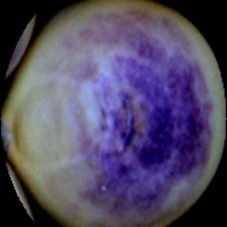
Label: Spotted